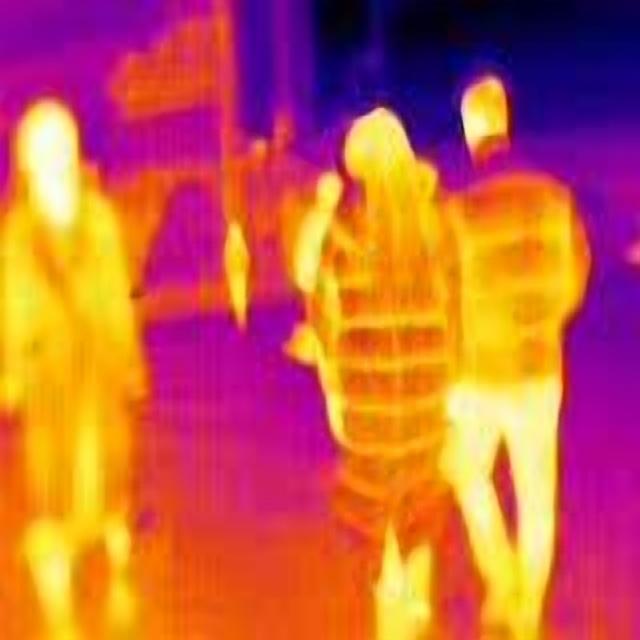
Detected objects:
label: person
label: person
label: person
label: person
label: person